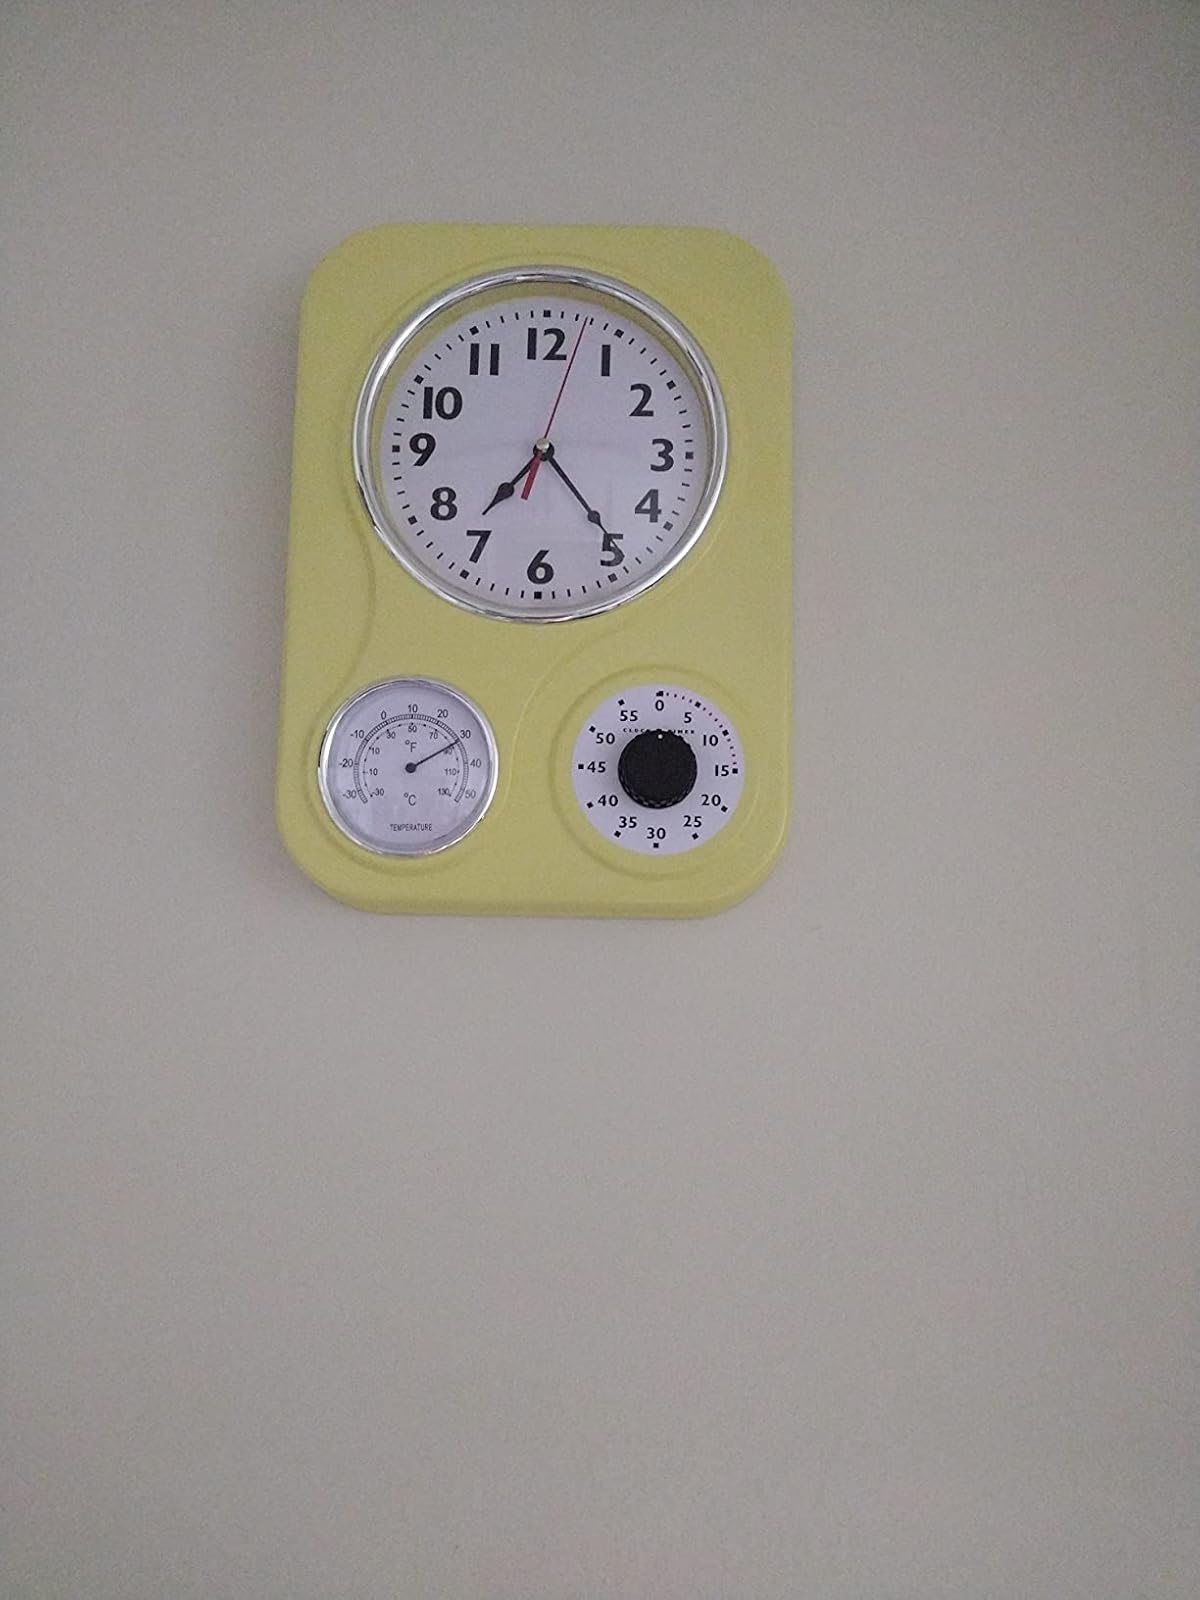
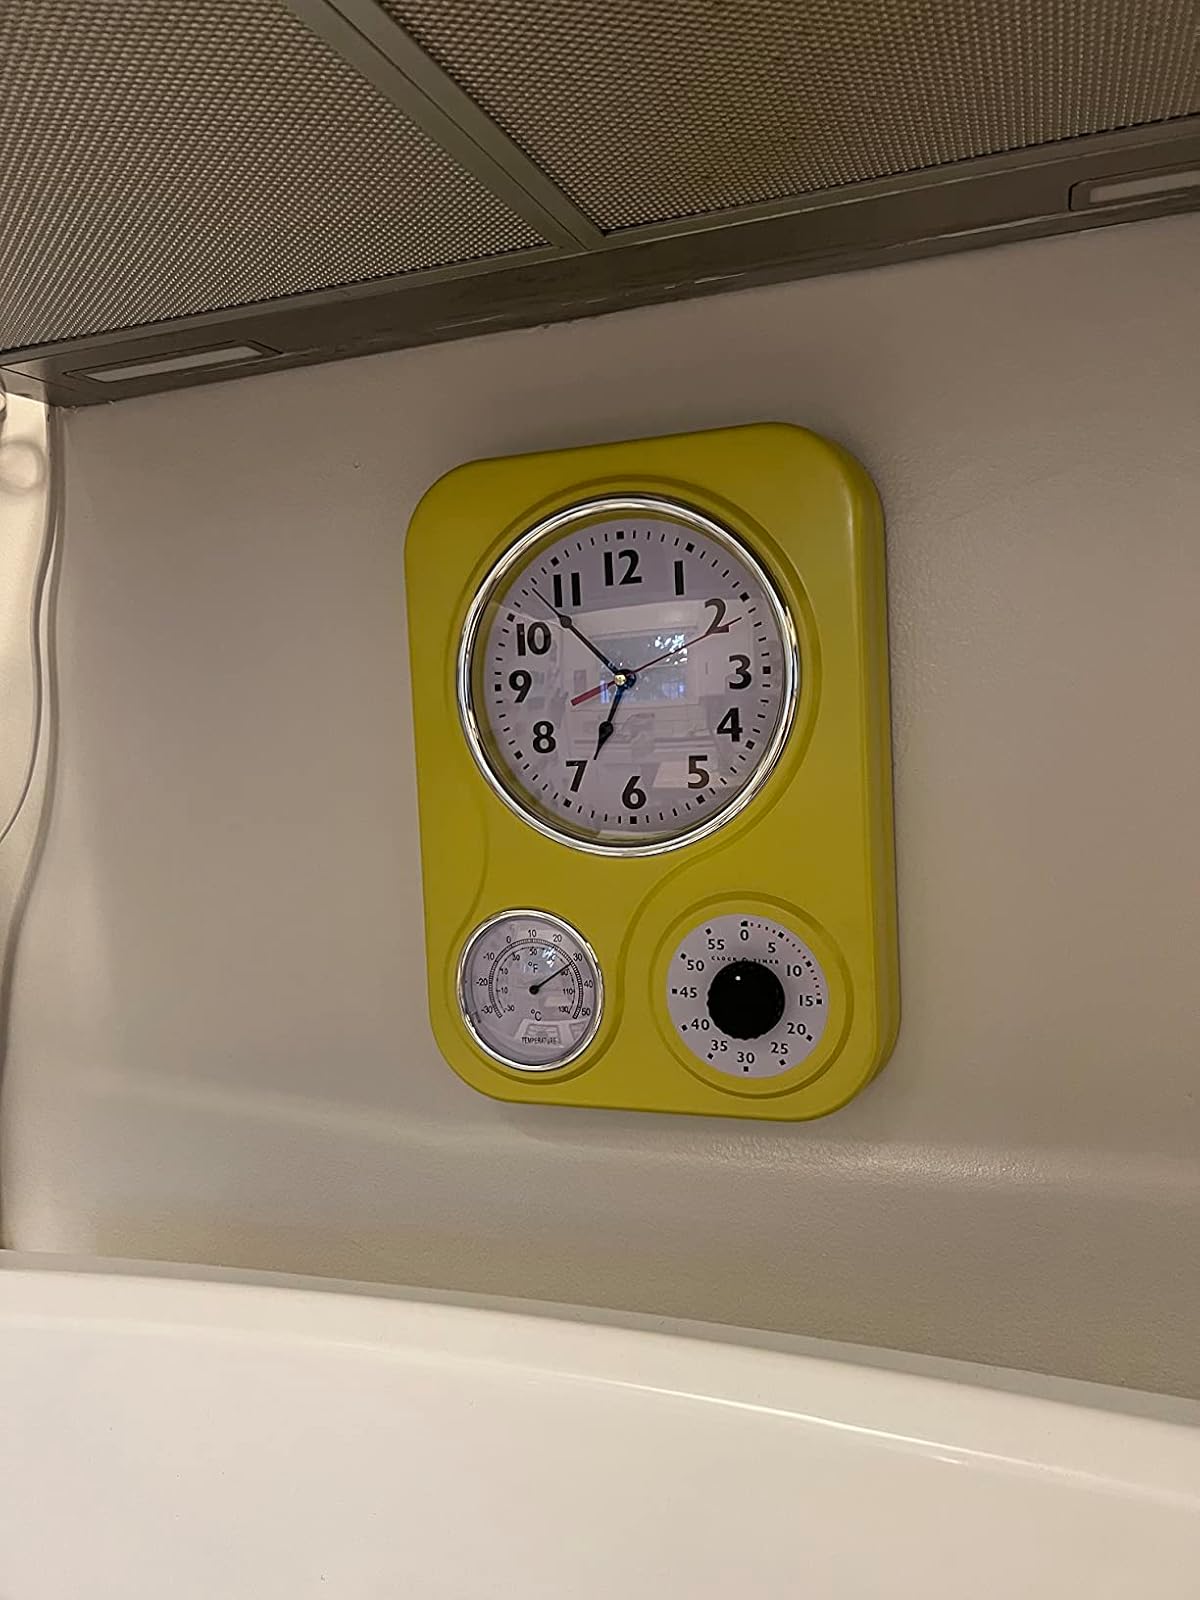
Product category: clock
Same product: yes